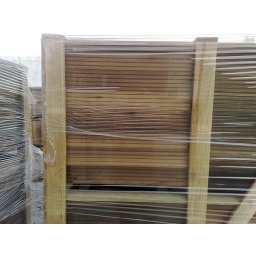
Container with 486 flower boxes  -  7th MF cntr  -  still in the port